Ark Newton

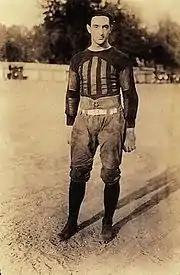

The 1922" Spalding's Football Guide" ranked Florida as the best forward passing team in the country. Newton was selected for the All-Southern team of Ed Hebert of the "Times-Picayune" in 1922.